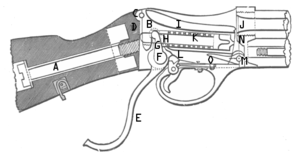
Le fusil militaire britannique Martini-Henry est un fusil se chargeant par la culasse, à un coup, dont la culasse est actionnée par un levier de sous-garde.